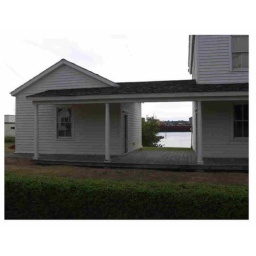
It is possible to walk around the building and looking through the windows and viewing the preserved tableau.